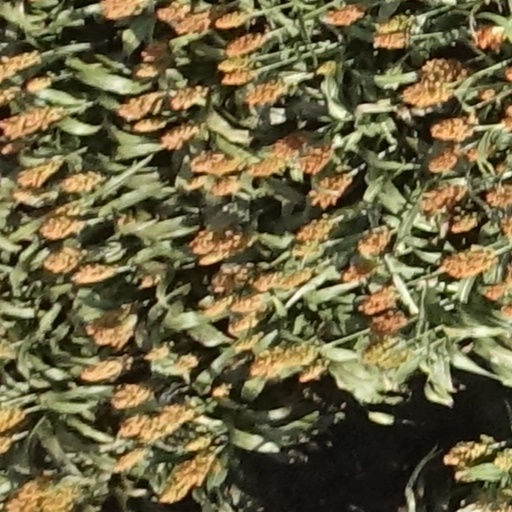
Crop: sorghum